Jasmine (Aladdin)

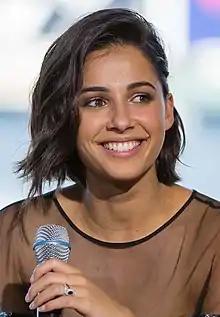
Naomi Scott

Naomi Scott portrays Jasmine in a live-action adaptation of the 1992 film. The film's storyline depicts her mother to originate from Agrabah's neighboring kingdom of Sherebad, desiring to improve her people's lives as sultana despite traditions and Jafar manipulating the Sultan for his own ends. At the end of the film, Jasmine becomes Agrabah's first sultana with the power to legally marry whomever she chooses.